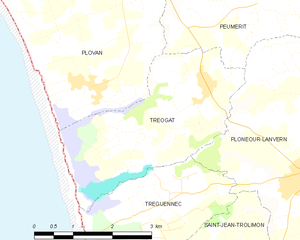
Tréogat [tʁeɔgat] est une commune française, située dans le département du Finistère en région Bretagne.